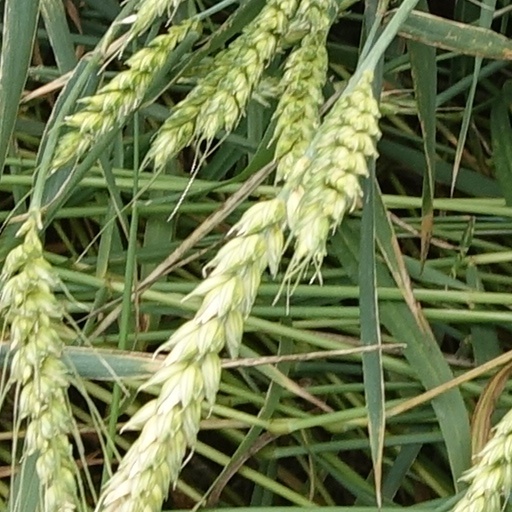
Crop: wheat